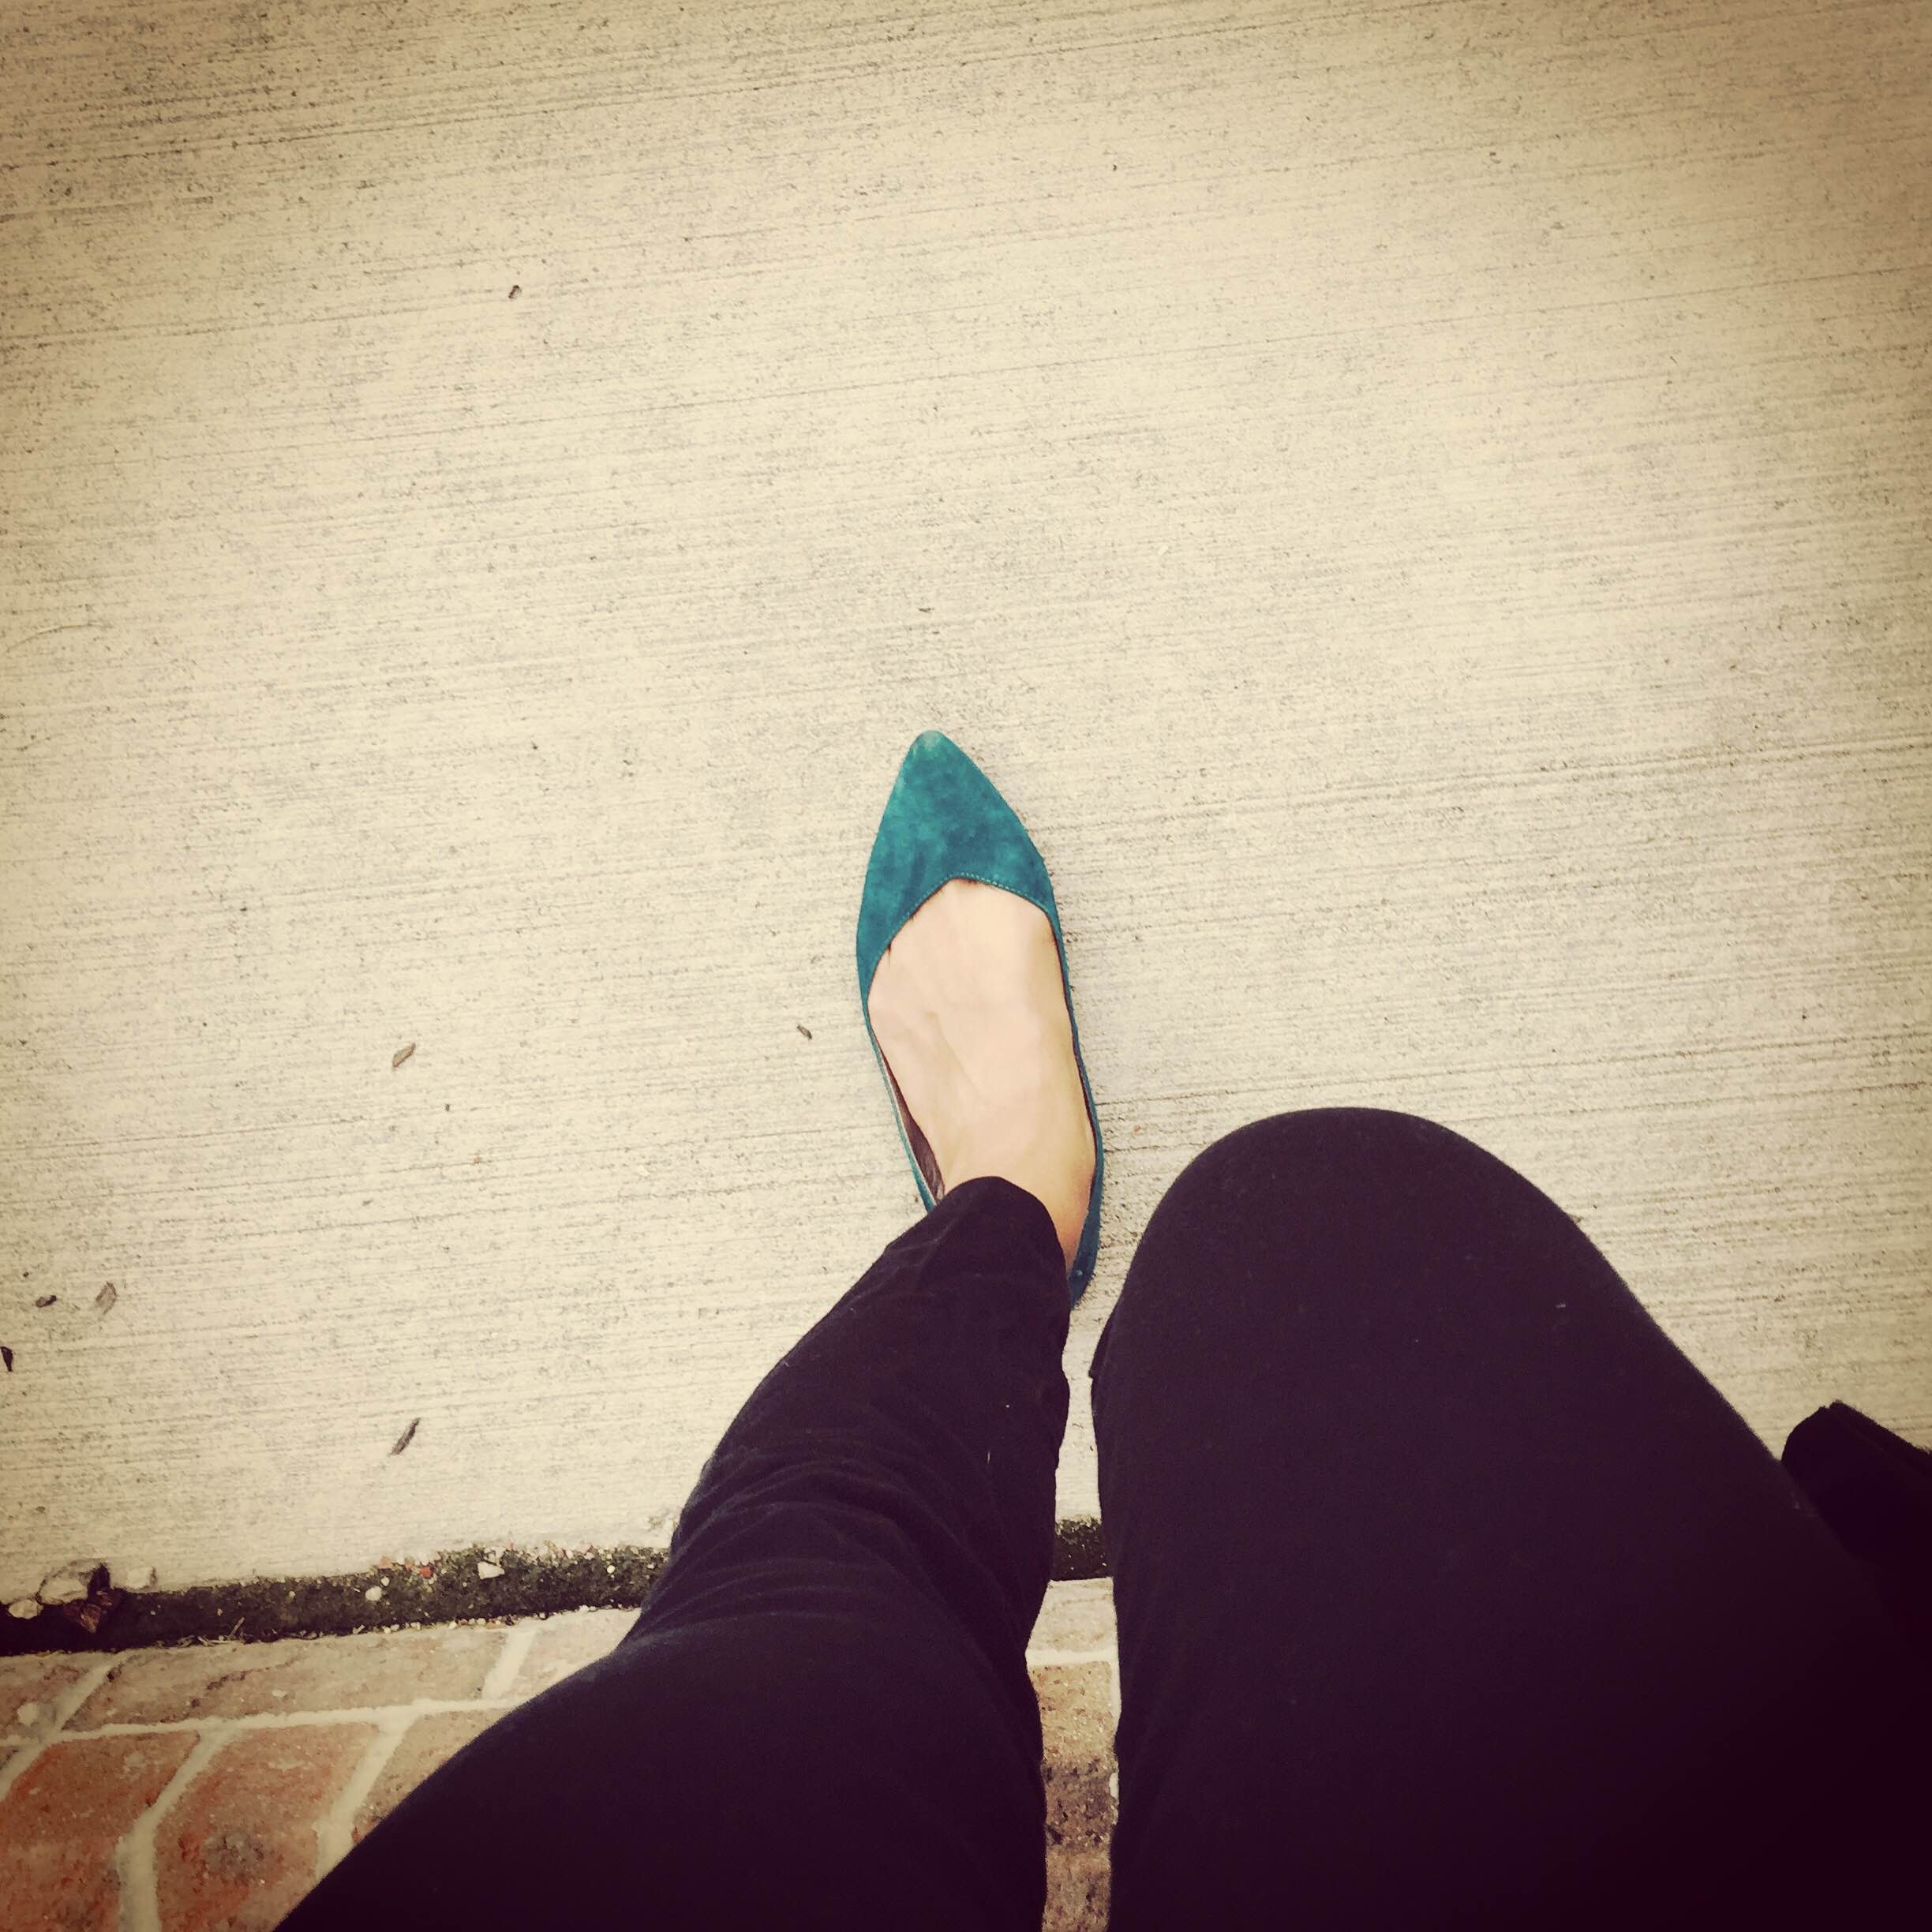
hand, shoe, light, girl, woman, white, ground, photography, female, leg, portrait, model, red, color, foot, sitting, shadow, blue, black, human body, photograph, beauty, image, organ, shape, emotion, photo shoot, concrete floor, human positions